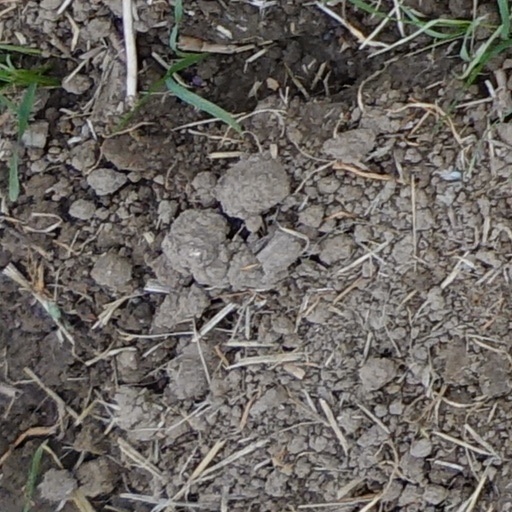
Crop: wheat